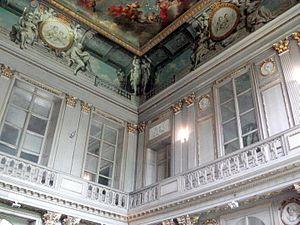
Salle de bal de l'hôtel d'Hane-Steenhuyse
Le gouvernement de Gand est le gouvernement en exil de Louis XVIII lors des Cent-Jours. Alors que Napoléon Iᵉʳ rassemble des forces et monte vers Paris, le souverain prend des décisions maladroites. Il se prive ainsi de soutien national et international, s'estimant capable de rétablir la situation. En appelant à la défense de la charte, en refusant l'intervention d'armées étrangères, en demandant fidélité à sa propre armée largement acquise au souvenir napoléonien, Louis XVIII se trouve finalement dans l'impasse. Le roi quitte Paris le 19 mars 1815 et franchit les frontières françaises le 23 mars 1815 pour s'installer à Gand.